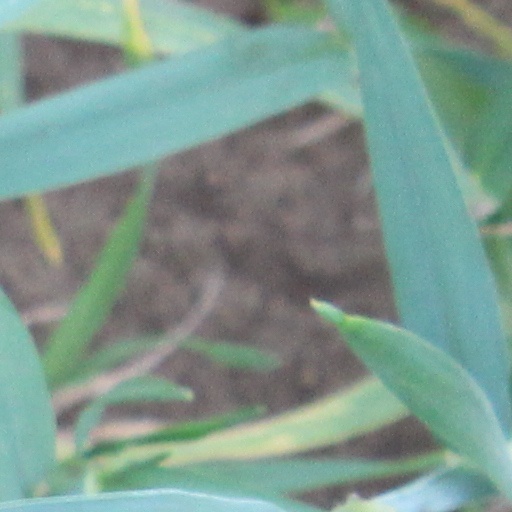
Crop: wheat